Kahnawake

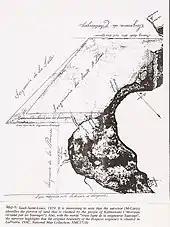
Sault-Saint-Louis seigneury, 1829. The surveyor (McCarty) identifies the portion of land that is claimed by the people of Kahnawake as ""Morceau réclamé par les Sauvages"" - portion claimed by the Indians. Also, with the words "Vraie ligne de la seigneurie Sauvage" - true boundary of the Indian Seigneury, the surveyor highlights that the original boundary of the Iroquois seigneury is situated in the Seigneury of LaPrairie.

Kahnawake was created under what was known as the Seigneurie du Sault-Saint-Louis, a territory which the French Crown granted in 1680 to the Jesuits to "protect" and "nurture" those Mohawk newly converted to Catholicism. When the seigneury was granted, the government intended the territory to be closed to European settlement. But the Jesuits assumed rights as seigneurs of the Sault, and permitted French and other European colonists to settle there and collected their rents.